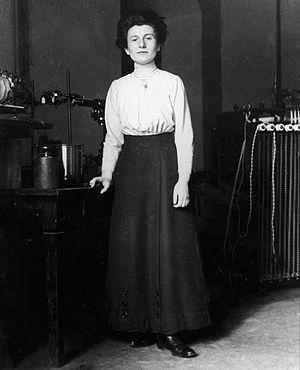
Hedwig Kohn est une physicienne d'origine allemande qui fut l'une des trois seules femmes à obtenir une habilitation universitaire en physique avant la Seconde Guerre mondiale. En raison de son origine juive, elle a été forcée de quitter l'Allemagne sous le régime nazi. Elle a continué à enseigner après s'être finalement installée aux États-Unis.